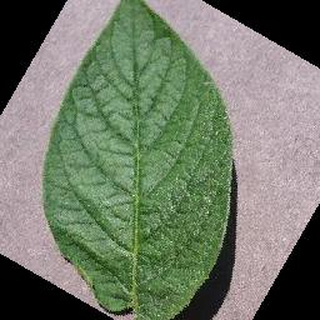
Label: healthy_potato